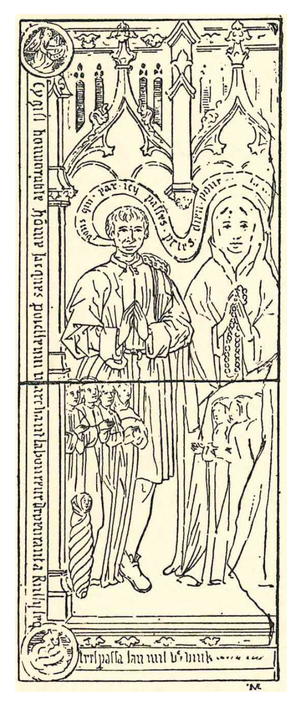
Dalle funéraire du laboureur Jacques et de sa femme.
L'église Notre-Dame-et-Saint-Rieul est une église catholique paroissiale située à Rully, dans le département français de l'Oise et la région Hauts-de-France. C'est l'une des très rares églises placées sous le patronnage de saint Rieul, Évangélisateur du pays de France et premier évêque de Senlis, mort à la fin du IVᵉ ou au début du Vᵉ siècle : la paroisse existe sans doute depuis cette époque, et peut être considérée comme l'une des plus anciennes de la région. Aucune partie de l'église n'est toutefois antérieure au XIIᵉ siècle. Au début du XIIᵉ siècle, la précédente église reçoit un nouveau clocher et sans doute un nouveau chœur, et le premier étage du clocher en subsiste à ce jour. Peu avant le milieu du XIIᵉ siècle, le clocher est pourvu d'un second étage, qui surprend par la richesse de son ornementation, et la sculpture d'inspiration antique de ses chapiteaux et de sa frise, d'un type plus propre au midi de la France. La nef, non voûtée mais assez spacieuse, et son portail occidental datent de la même époque. Ils sont toujours de style roman. Le reste de l'église est gothique.